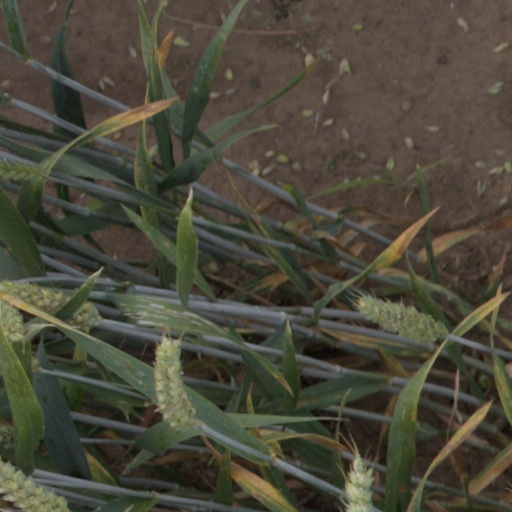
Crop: wheat